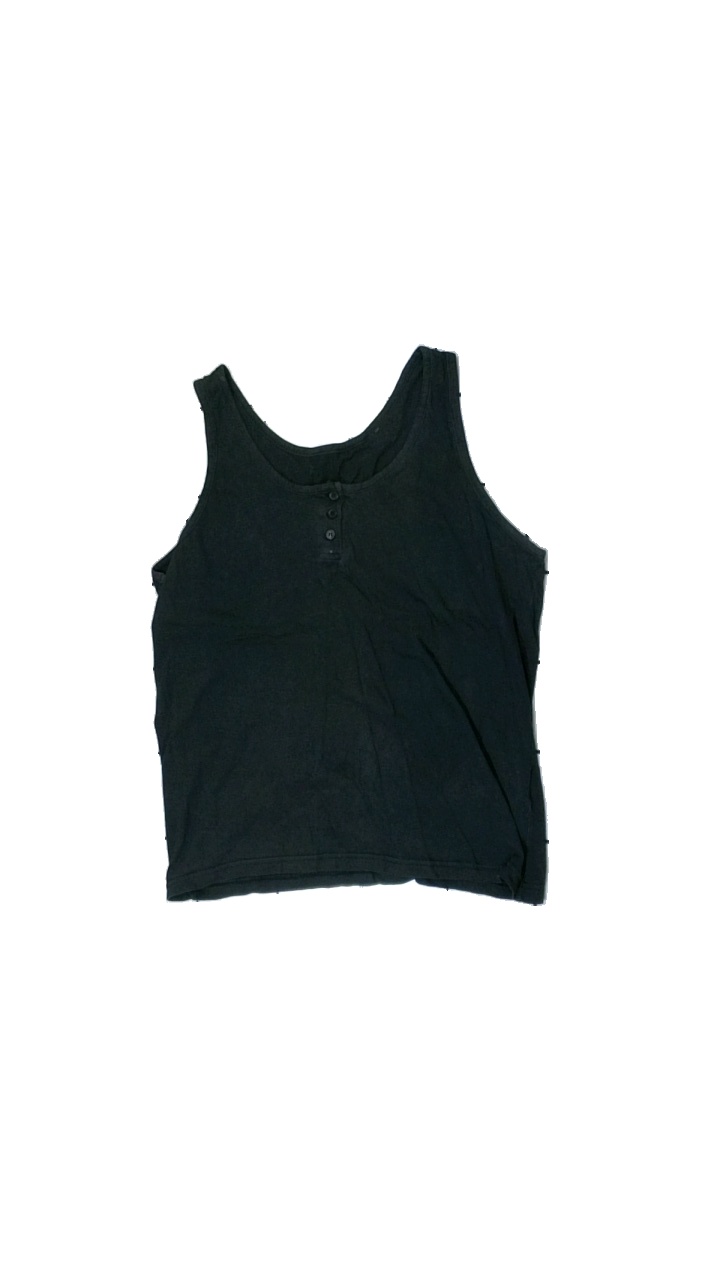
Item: Tank Top (Ladies)
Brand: Missing
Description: svart linne med knappar fram, mycket urtvättad
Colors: Black
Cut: Regular
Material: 100% cotton
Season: Summer
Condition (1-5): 3
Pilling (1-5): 5
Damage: urtvättad
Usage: Export
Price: <50